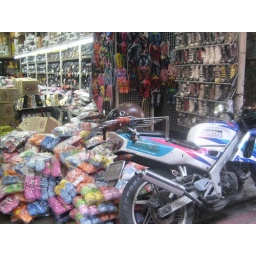
This reminded me of our own NYC Chinatown. Products in plastic bags everywhere.